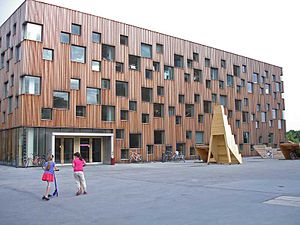
Arkitekthøjskolen ved Umeå universitet
Arkitekthøjskolens lokaler på Umeå kunstcampus.
Arkitekthøjskolen ved Umeå universitet er en akademisk institution ved Umeå Universitet i Umeå i det nordlige Sverige som siden 2009 har udbudt en uddannelse i arkitektur.